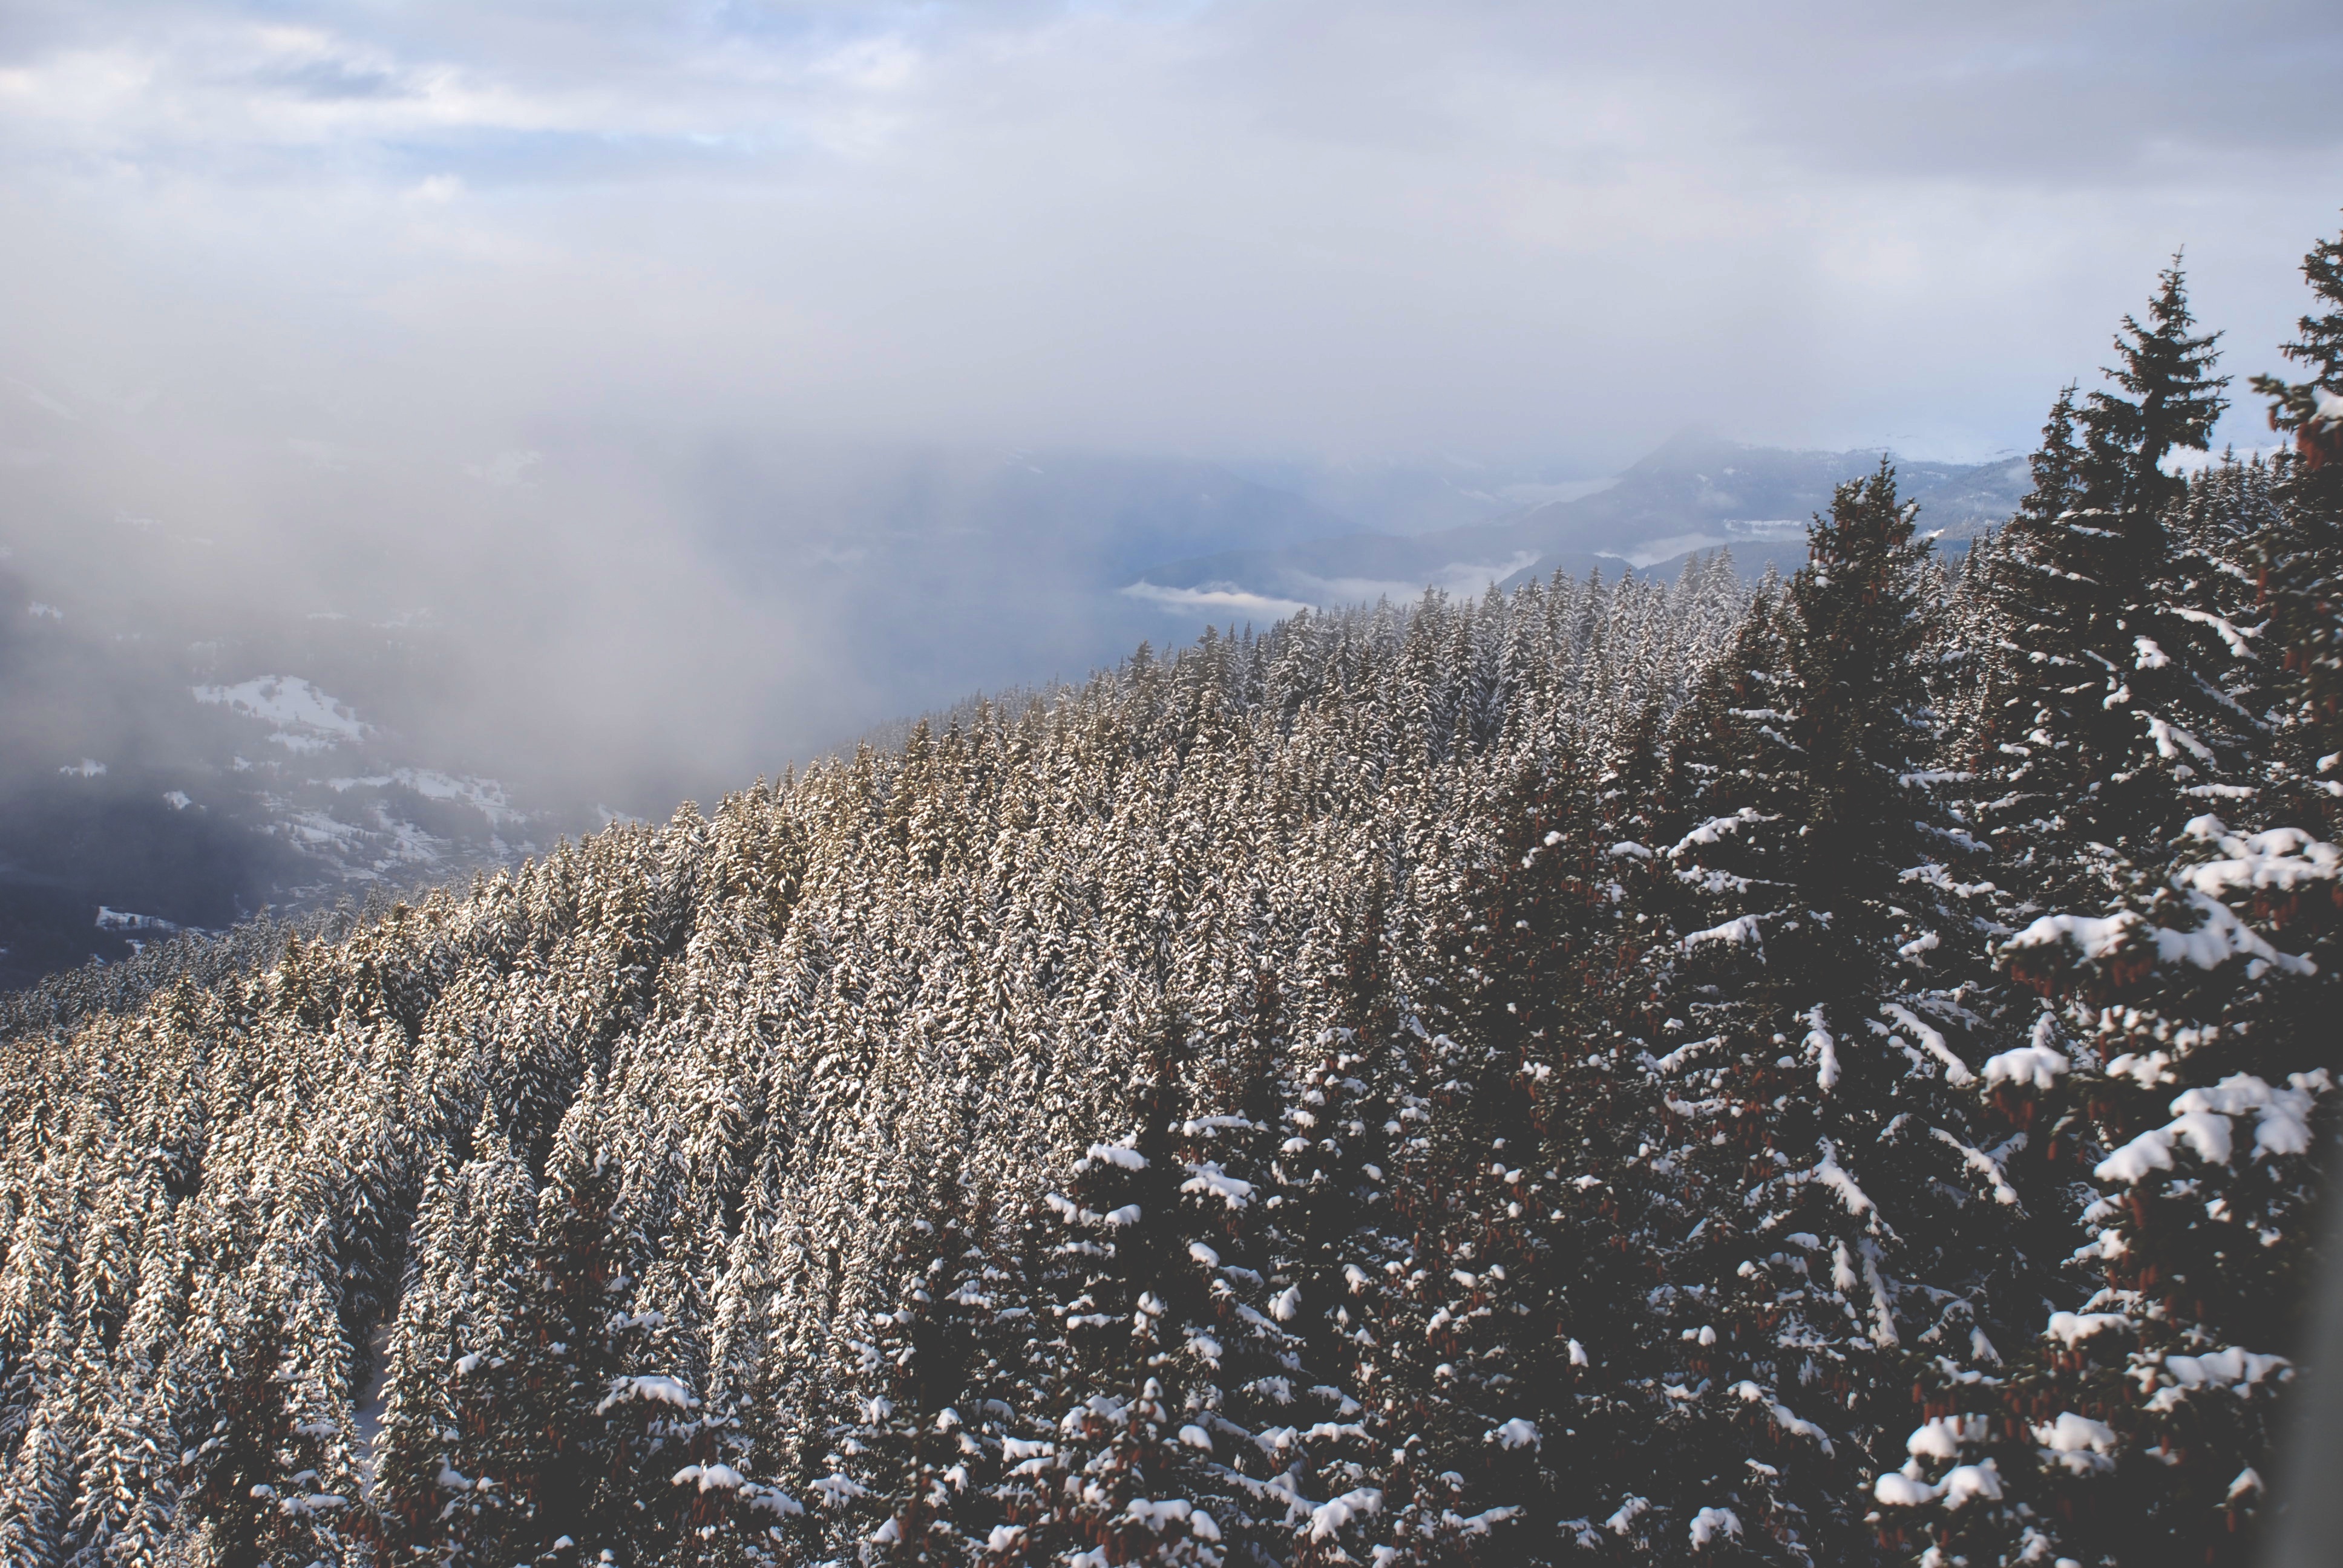
landscape, tree, nature, forest, wilderness, mountain, snow, winter, cloud, sunlight, morning, hill, frost, mountain range, weather, season, ridge, summit, alps, plateau, landform, geographical feature, atmospheric phenomenon, mountainous landforms, geological phenomenon